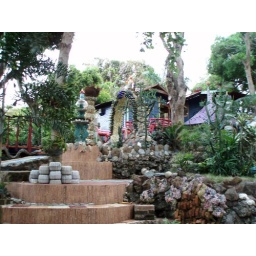
Treetonic Bar , a pretty amazing tree bar built high up in the trees...